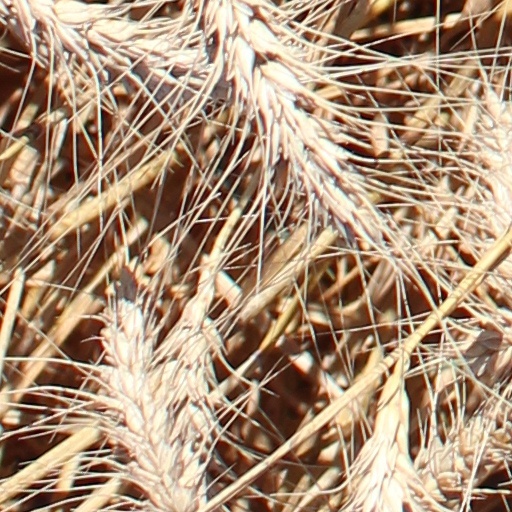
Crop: wheat